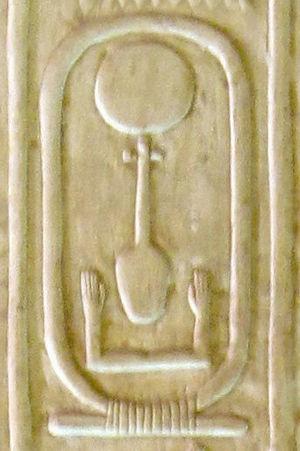
Dans l'Égypte antique, la titulature royale est l'ensemble des noms officiels par lesquels un pharaon est désigné dans les textes légaux et les grandes inscriptions dédicatoires. La titulature du roi d'Égypte se compose de cinq « Grands Noms », chacun formé d’un titre suivi d’un nom proprement dit. Ces cinq appellations définissent la nature royale et constituent en même temps une idéologie du pouvoir. L'usage de la titulature se met en place dès l'aube de la monarchie pharaonique et perdure jusqu'à la fin de l'institution au moment de l'incorporation de l'Égypte dans l'Empire romain.